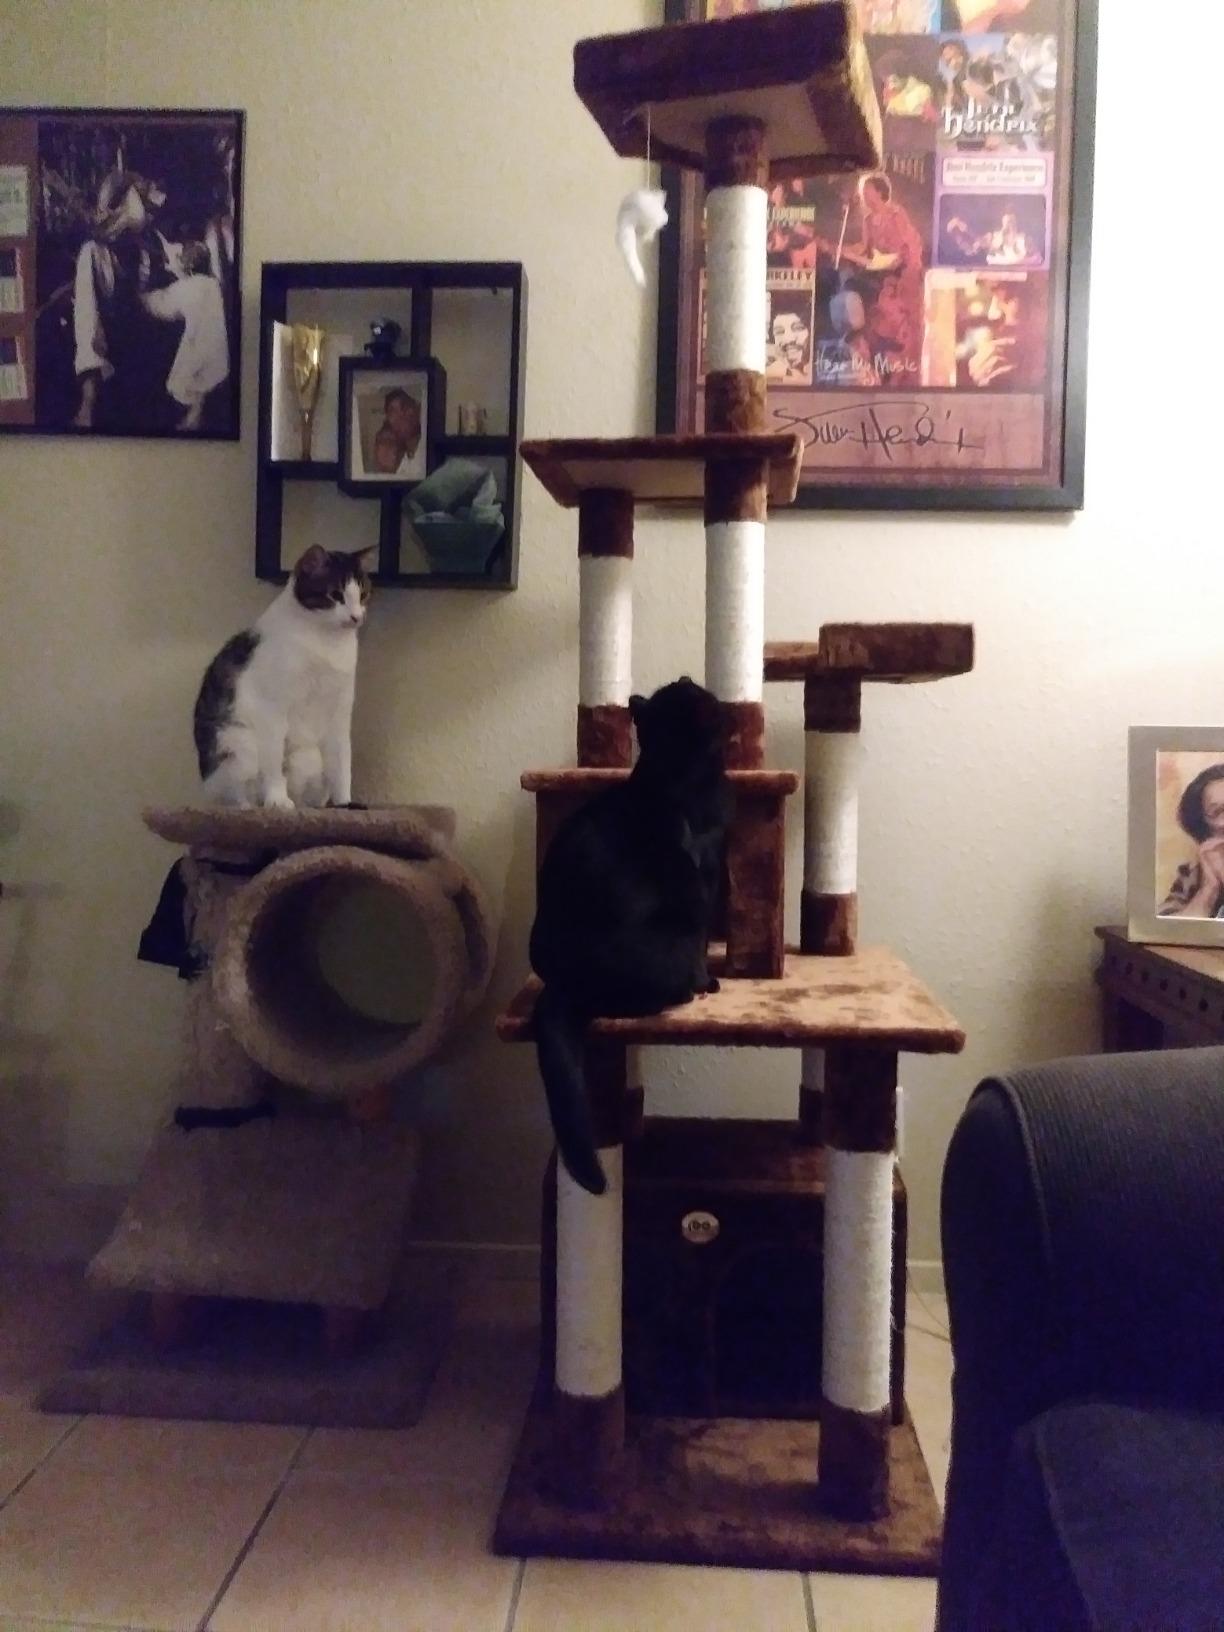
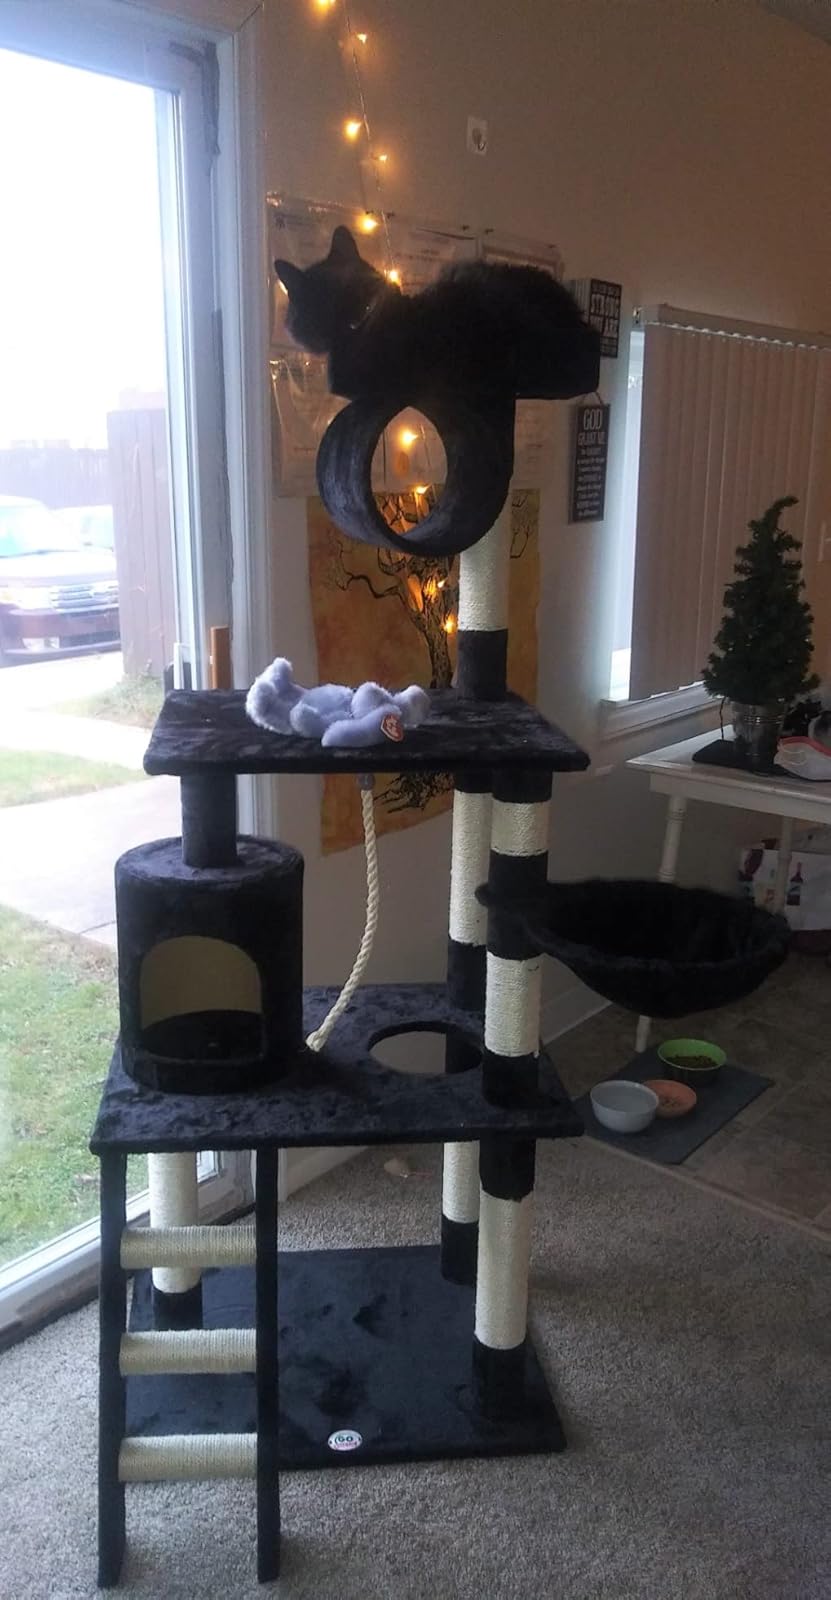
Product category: items_cat tree
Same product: no